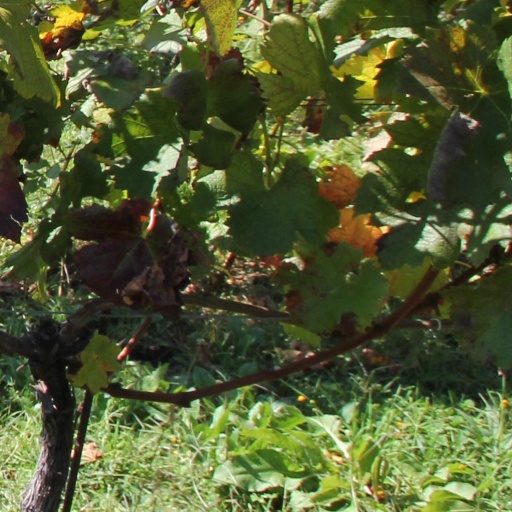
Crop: grape